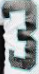
Number: 3